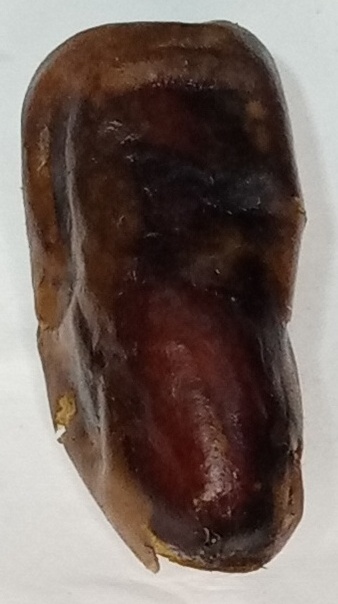
Variety: gajar
Size: medium
Grade: grade-1